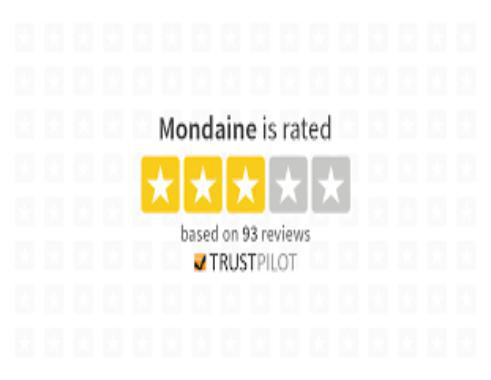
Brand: mondaine
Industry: Food